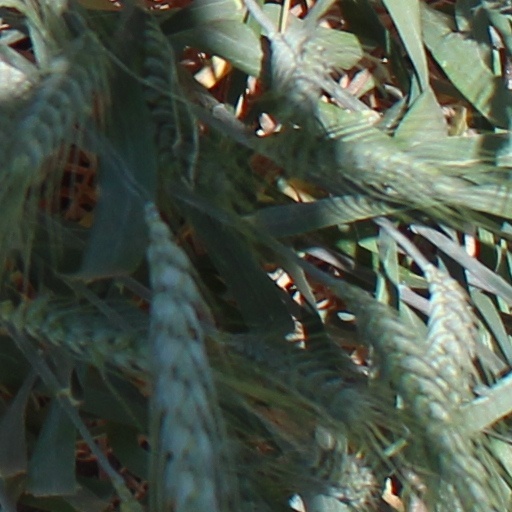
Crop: wheat